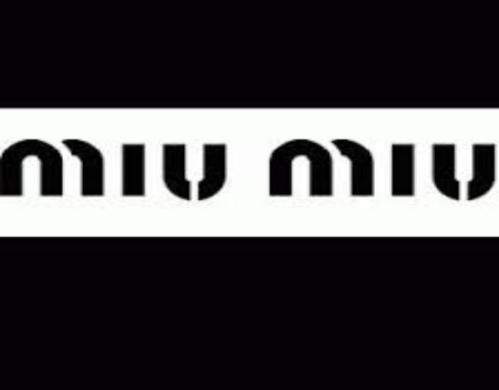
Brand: miu miu
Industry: Clothes